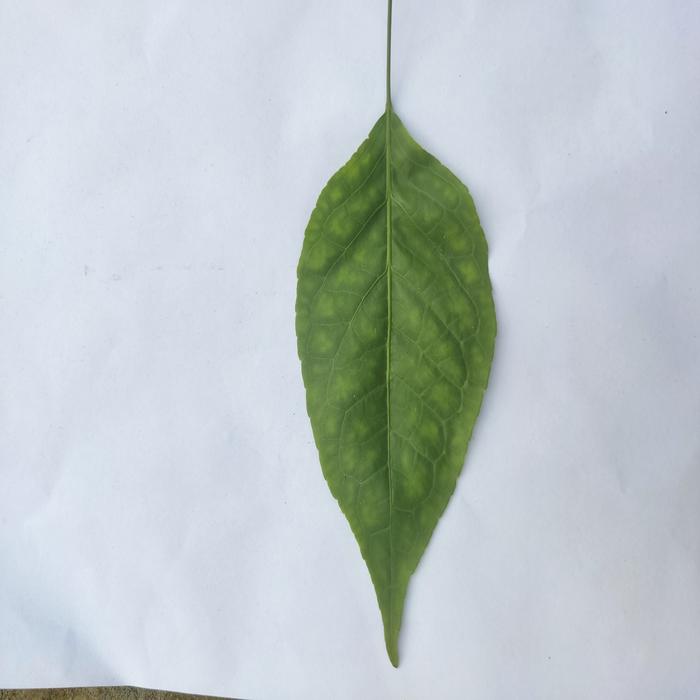
Crop: Aegle Marmelos
Leaf condition: Leaf_Spot